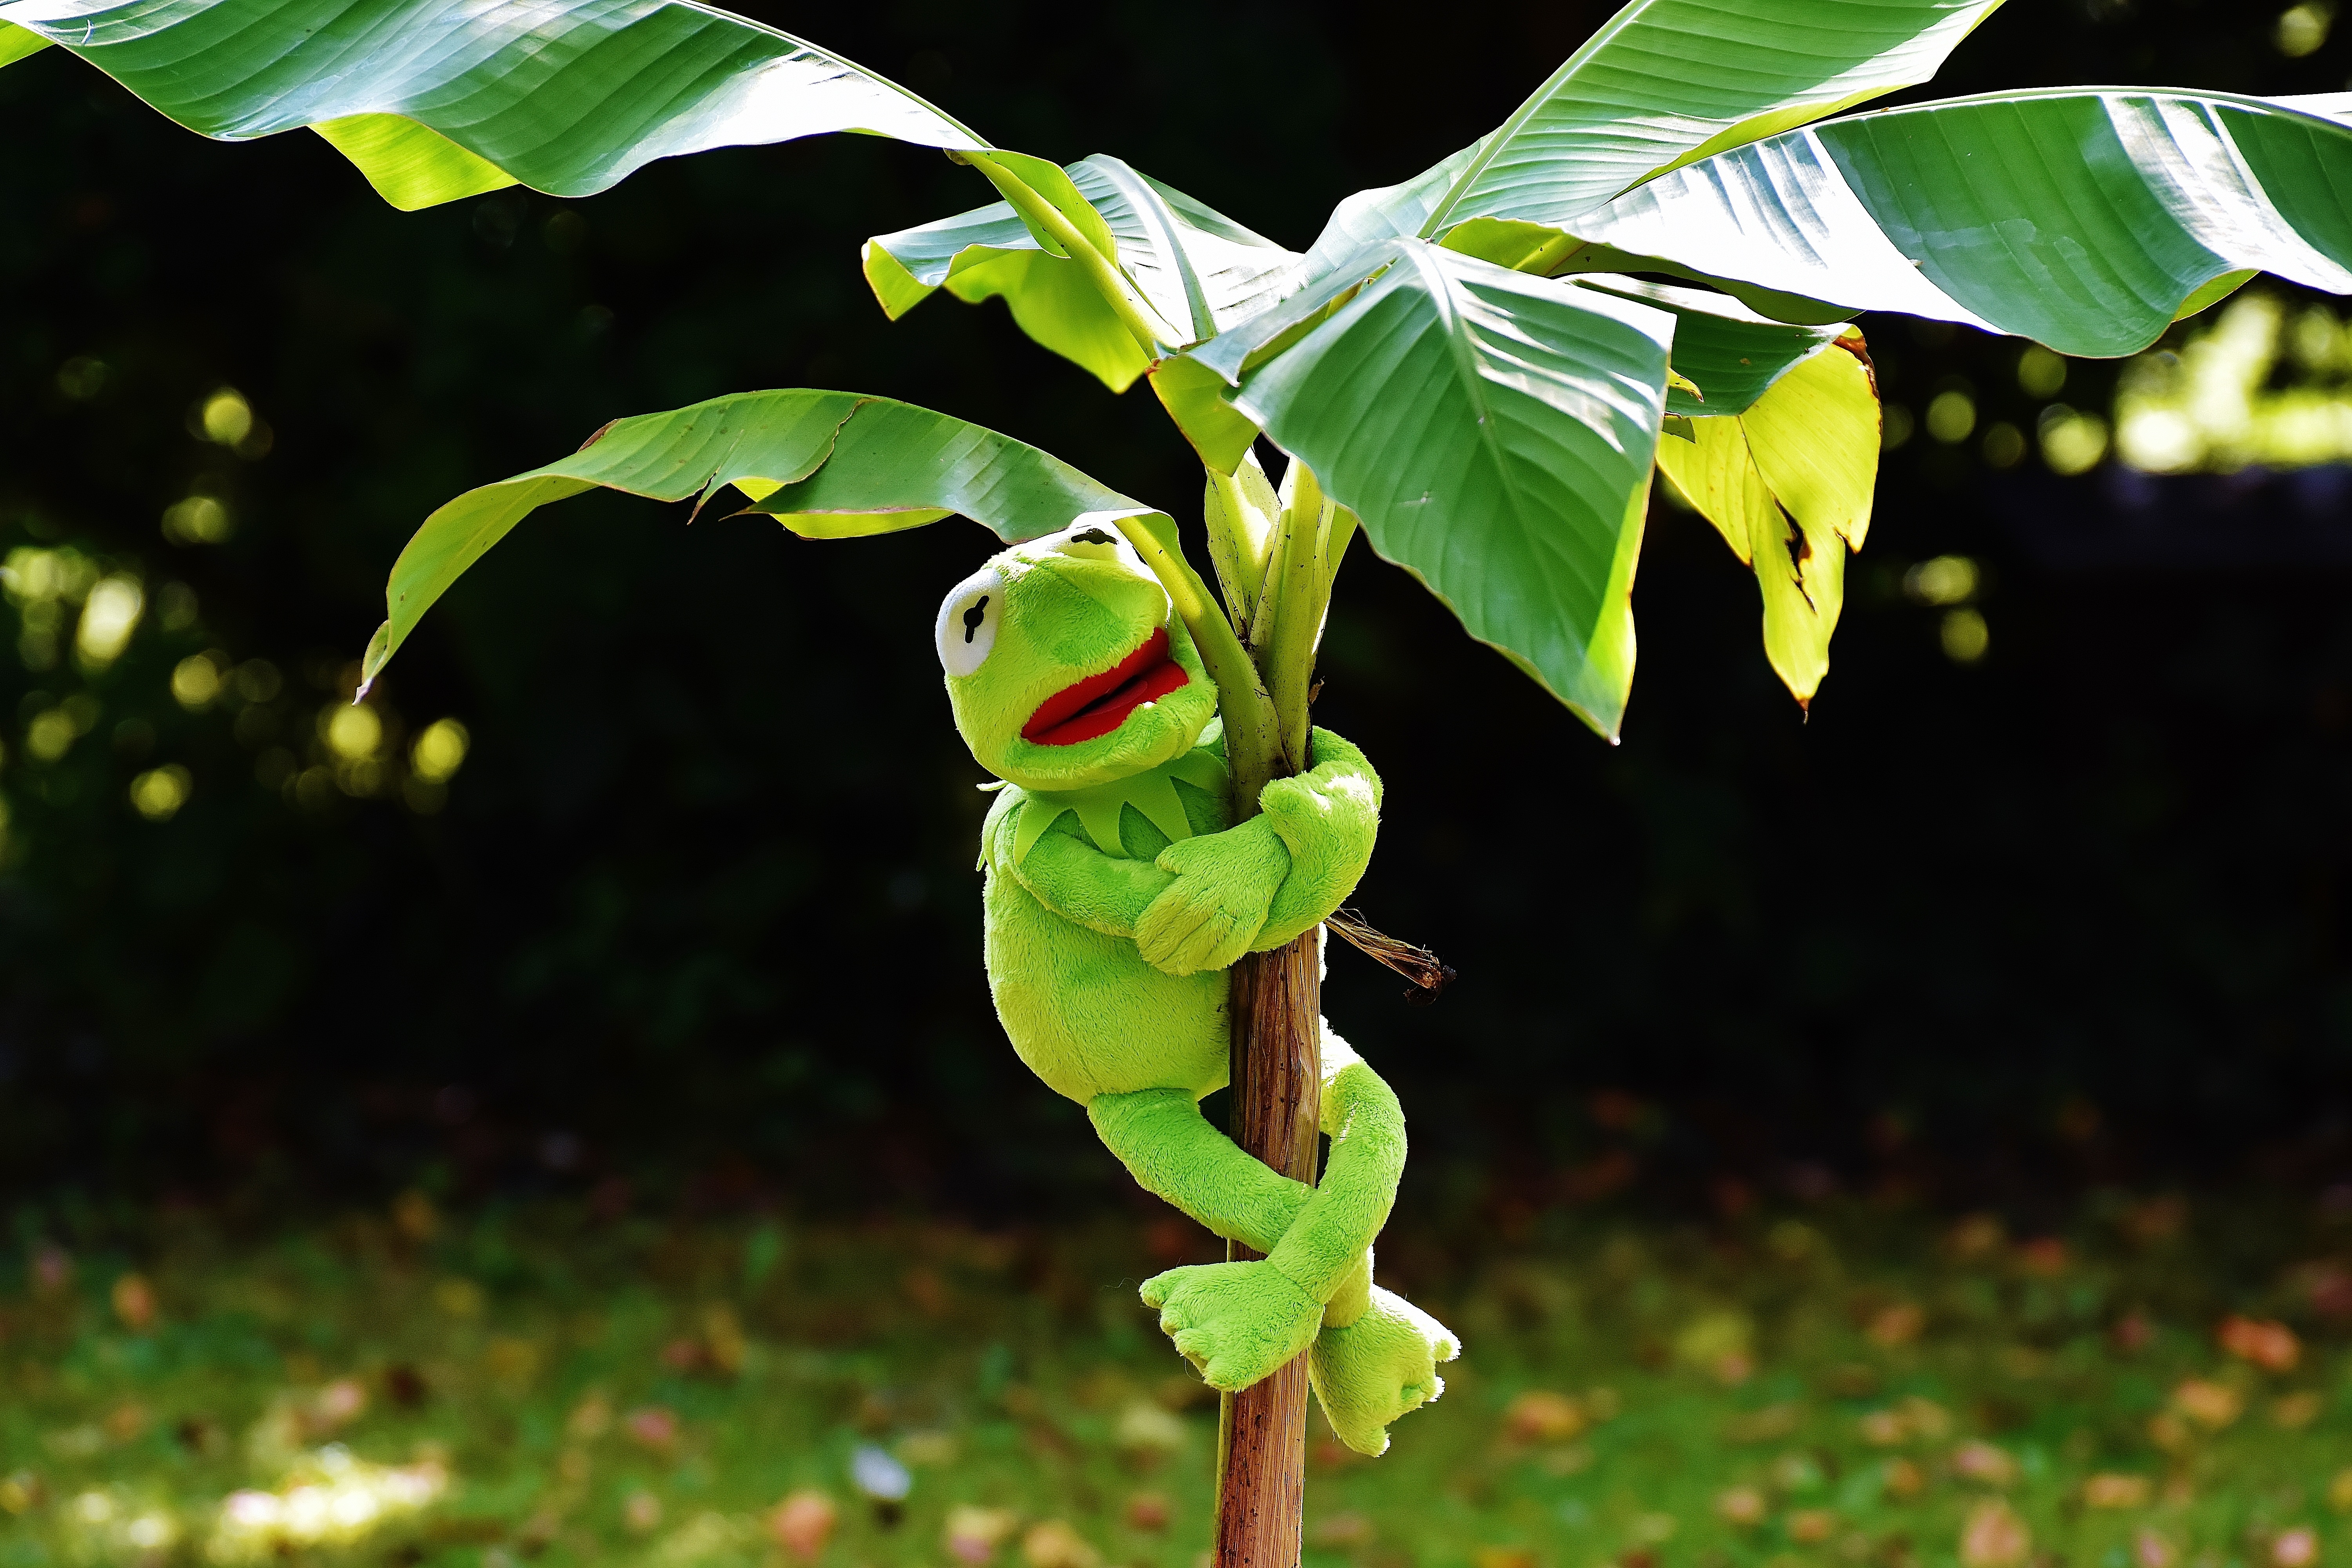
tree, nature, grass, branch, plant, sunlight, leaf, flower, cute, green, jungle, produce, autumn, botany, frog, yellow, garden, flora, shrub, toys, funny, stuffed animal, kermit, macro photography, soft toy, flowering plant, kermit frog, exasperate, banana plant, banana leaves, plant stem, woody plant, land plant